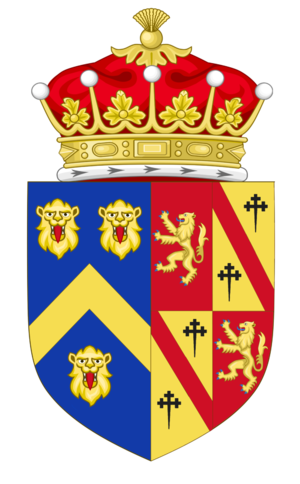
Downton Abbey est une série télévisée britannique, créée par Julian Fellowes et co-produite par Carnival Films et Masterpiece. Elle compte 52 épisodes d'une durée moyenne de 50 minutes, répartis en 6 saisons. Elle a été diffusée du 26 septembre 2010 au 25 décembre 2015 sur ITV1 au Royaume-Uni et en Irlande, ainsi qu'au Canada sur VisionTV, et par la suite en Suisse, en France, en Belgique et au Québec. Downton Abbey est une série dramatique historique mettant en scène la vie d'une maisonnée aristocratique britannique dans les années 1910 et 1920 en accordant la même attention aux aristocrates et aux domestiques qui travaillent à leur service. Au fil des saisons, la série intègre de nombreux éléments empruntés au genre du soap opera.